Savak (band)

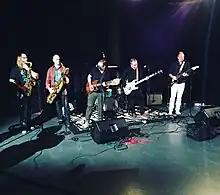

SAVAK is an indie rock band from Brooklyn, New York. Their debut album Best of Luck in Future Endeavors was released on Comedy Minus One in May 2016, garnering positive reviews in Magnet Magazine, Brooklyn Vegan, Noisey, Vol. 1 Brooklyn and "Jersey Beat". The record received four stars in Mojo Magazine, who praised their ""superior twin-guitar slash."" Since then the band has released 5 additional albums, with the next four coming out on the Ernest Jenning record label including Cut-Ups in 2017, Beg Your Pardon in 2018, Rotting Teeth in the Horse's Mouth in 2020 and Human Error / Human Delight in 2022. SAVAK released their latest album Flavors of Paradise in March 2024 as a split release on their own record label, Peculiar Works Music, along with Ernest Jenning.